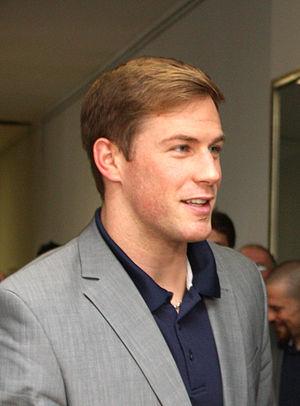
Marcus Kink est un joueur professionnel allemand de hockey sur glace.